Italian submarine Axum

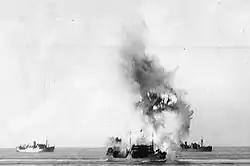
Torpedo from "Axum" striking SS "Ohio"

The fourth torpedo struck the tanker , causing heavy damage. It was probably the most important merchant ship of the convoy, being the only oil tanker carrying fuel for Malta. Within twenty minutes, the tanker's crew was able to extinguish the fires and continue at 13 knots despite damage. The ship was hit by several bombs on her journey, but the determination of her crew, and support of several destroyers that guarded her, allowed "Ohio" to reach Malta on 15 August 1942. After unloading fuel, "Ohio" finally sank, breaking in two in Malta's harbor.